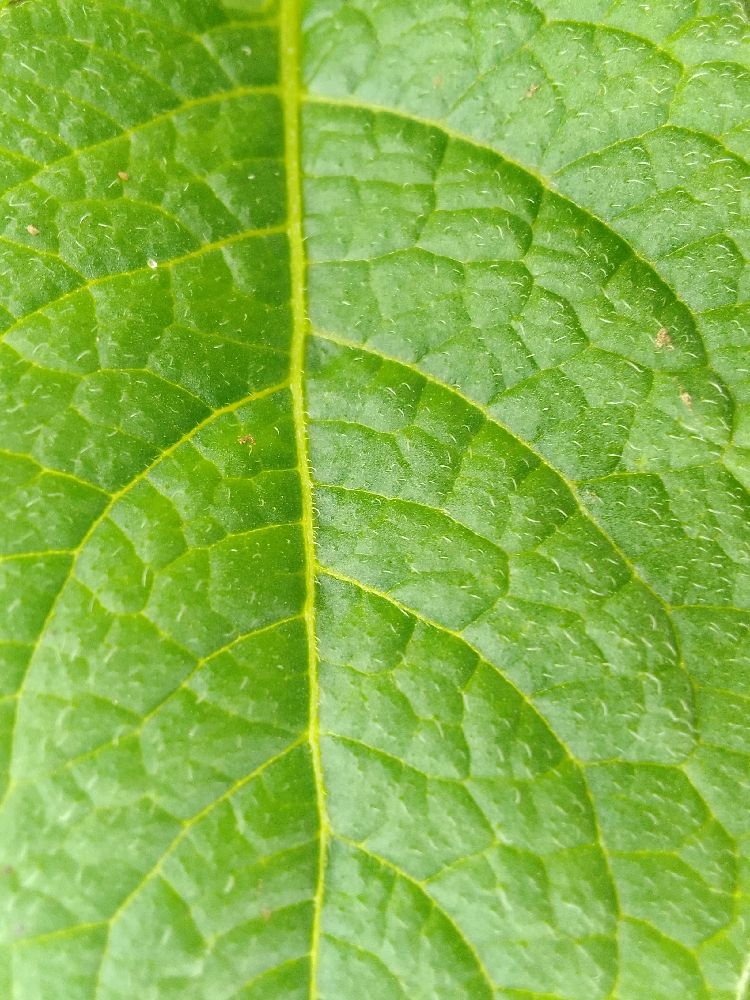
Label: Healthy